The Porter from Maxim's (1933 film)

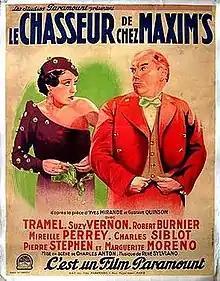
French film poster

The Porter from Maxim's (French: Le chasseur de chez Maxim's) is a 1933 American comedy film in the French language, made at the Joinville Studios and produced by Les Films Paramount, the French branch of Paramount Pictures. It was directed by Karl Anton and starred Tramel, Suzy Vernon and Robert Burnier. It is one of several film adaptations of the 1923 French play of the same title. Although released in the USA in 1935, it had neither dubbing nor English subtitles.